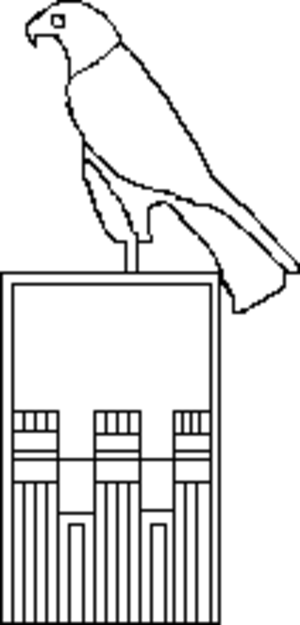
Serekh est le nom égyptien qui désigne le cadre rectangulaire dans lequel fut inscrit le plus ancien des noms de la titulature pharaonique : le nom d'Horus. Ses origines remontent à l'époque protodynastique et il sera utilisé jusqu'à l'Ancien Empire. Ainsi, les noms des rois de la Dynastie égyptienne zéro sont inscrits dans un serekh.